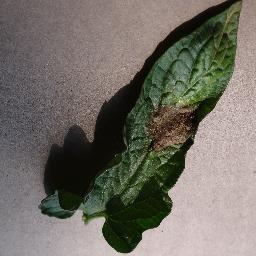
Label: Tomato___Late_blight